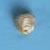
Maize quality: Bad